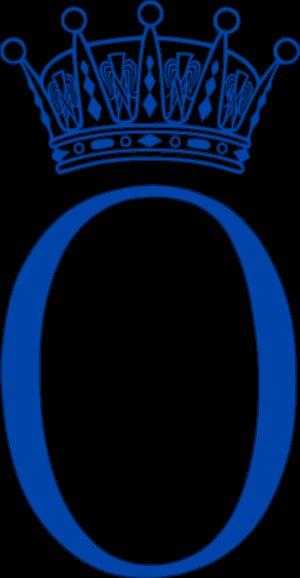
Oscar de Suède, duc de Scanie, né le 2 mars 2016 à Solna, est le fils de la princesse héritière Victoria de Suède et de son époux le prince Daniel.